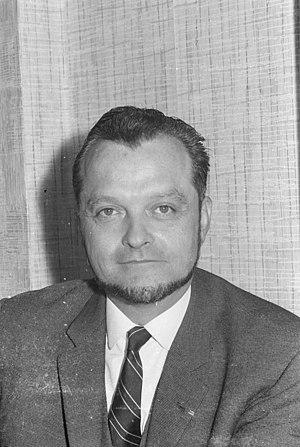
de 1789 à 1800 : Philippe Henwood et Edmond Monange, Brest : un port en révolution, 1789-1799, Ouest-France, 1989 [détail des éditions]
Georges Lombard est un homme politique français né le 14 mars 1925 à Paris et mort à Brest le 13 septembre 2010. Membre du Centre national des indépendants et paysans puis de Progrès et démocratie moderne.